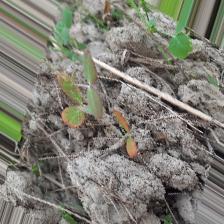
Label: Lentil Rust